A Gathering of the Tribes (cultural organization)

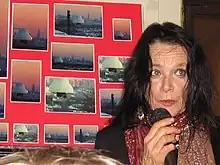
Anne Waldman reading at A Gathering of the Tribes, 2008.

The organization also ran a small publishing imprint called "Fly by Night Press", which has issued or reprinted books by among others; Carl Hancock Rux, Eve Packer, Brett Axel, Barbara Purcell. Lester Afflcik, Michael Carter, Amy Ouzoonian, John Farris, and John Rainard.